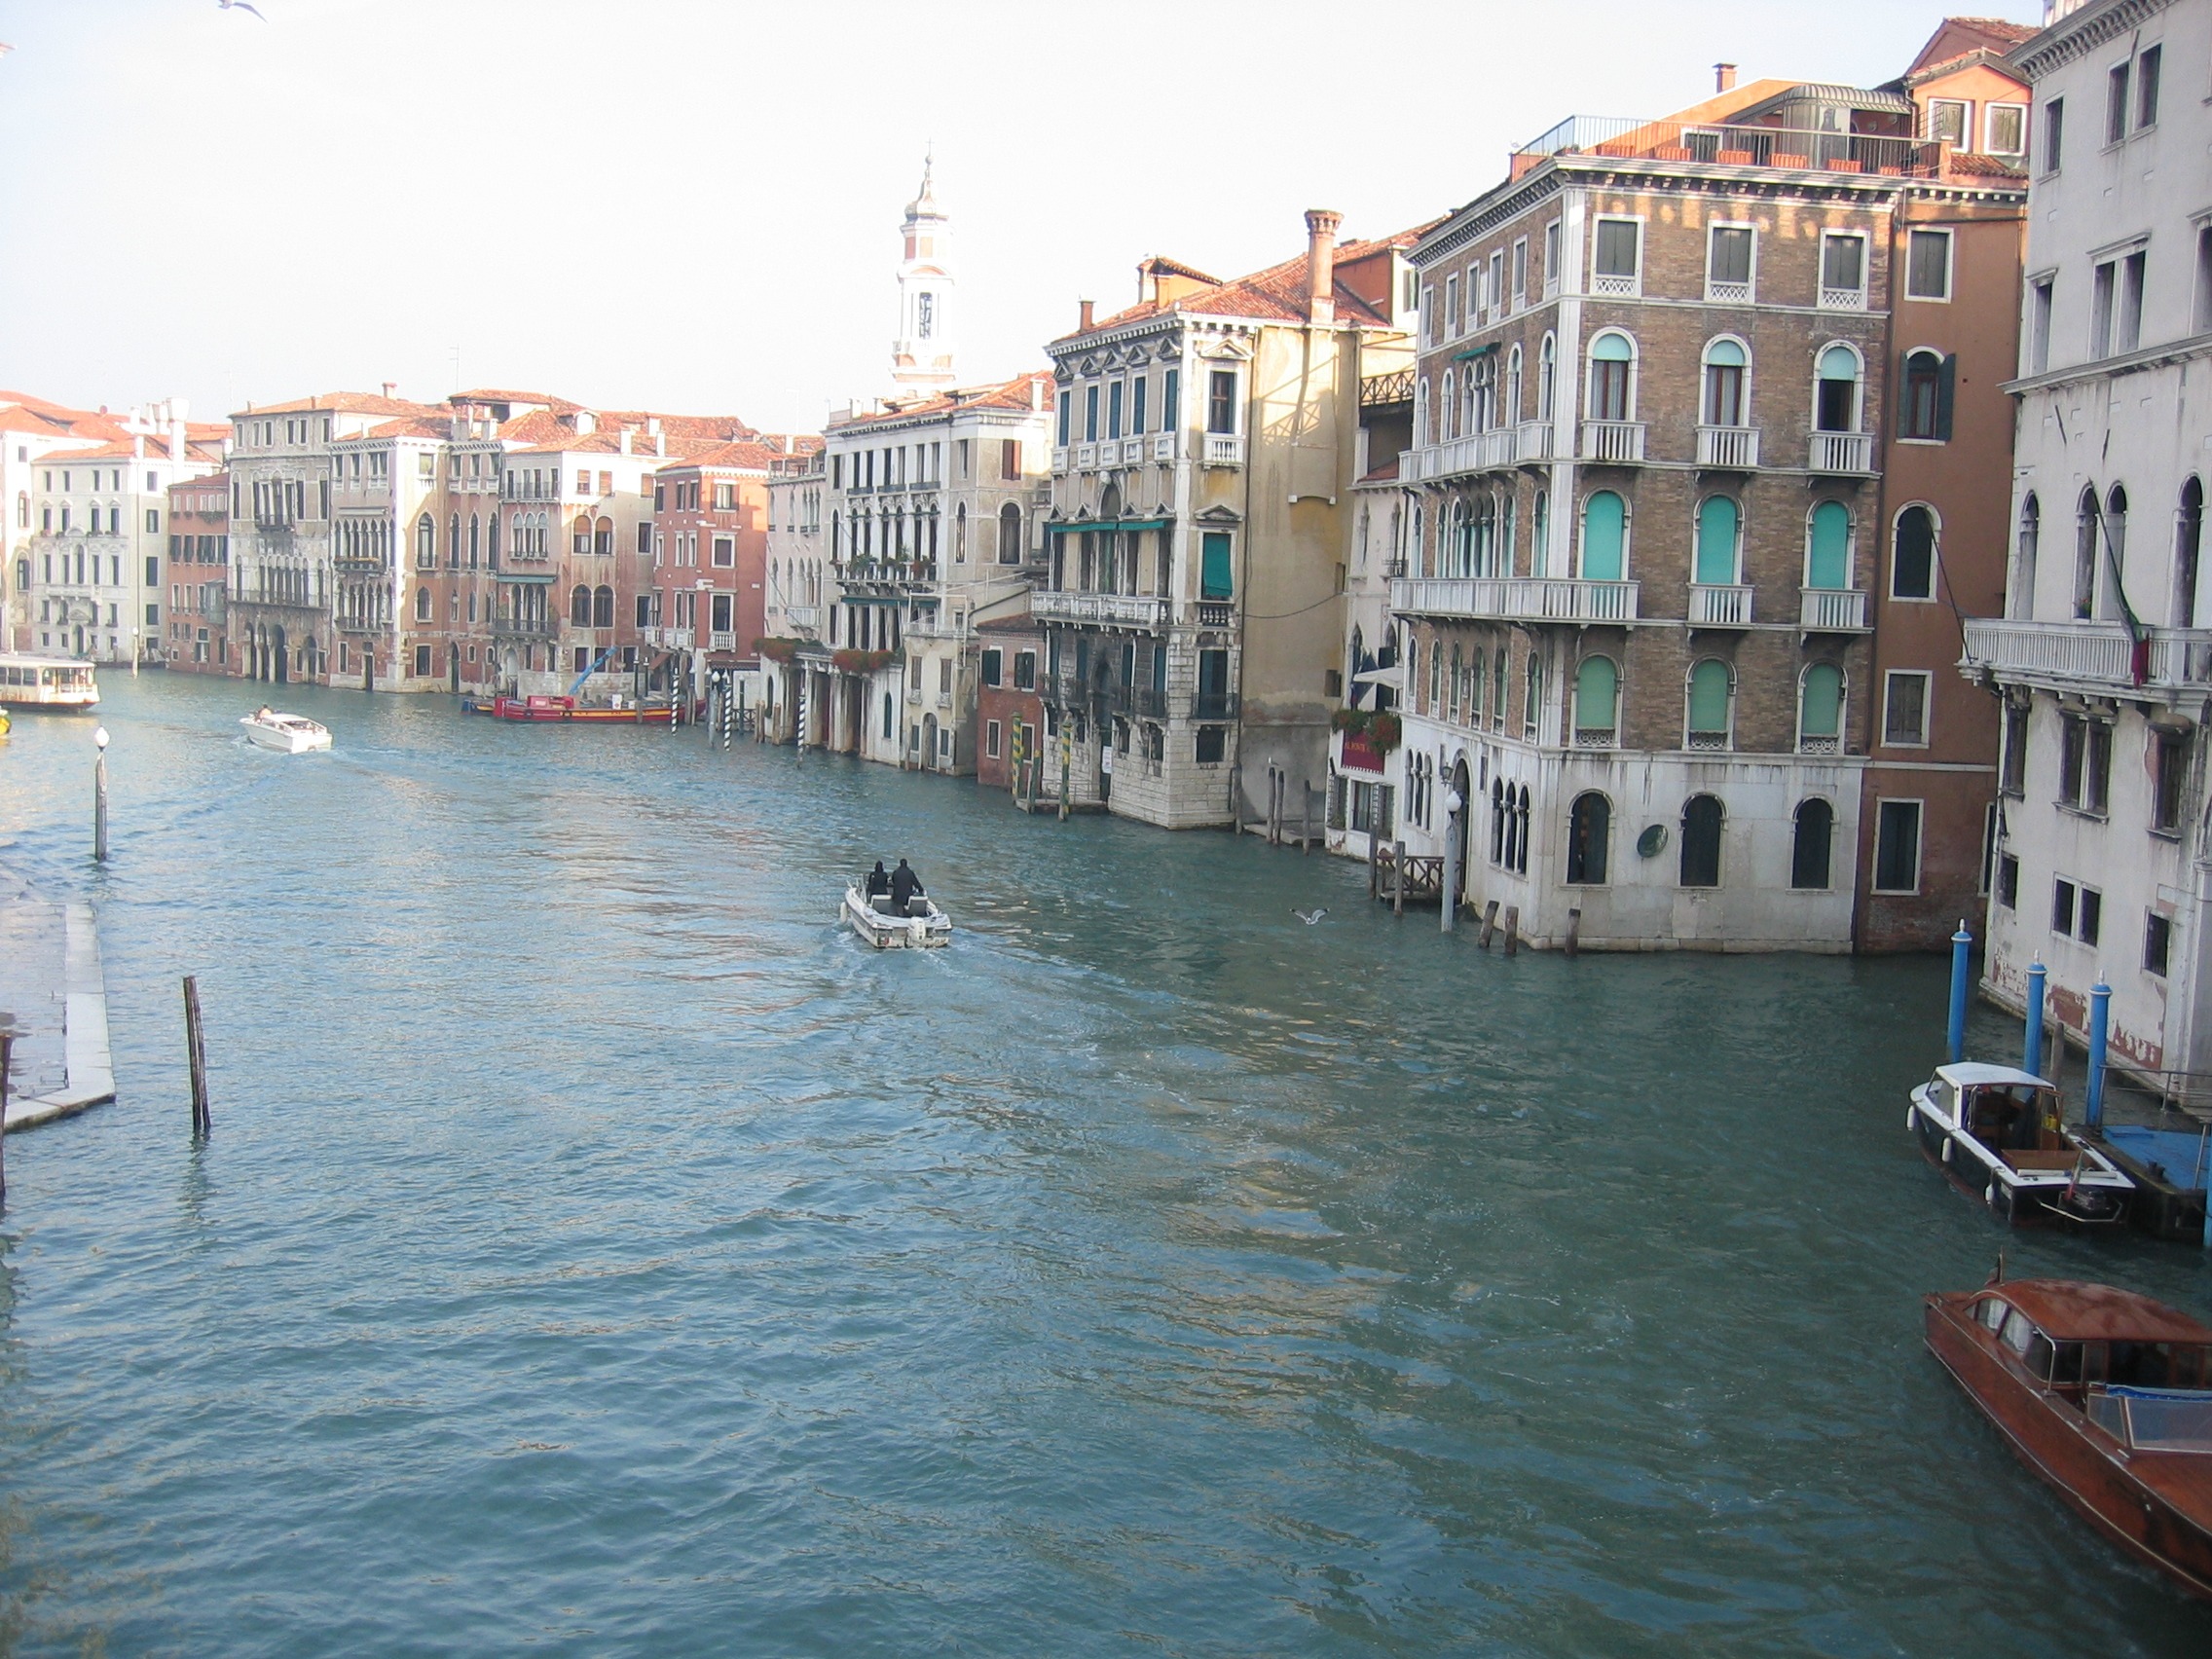
sea, water, boat, town, river, canal, vehicle, lagoon, italy, harbor, venice, port, waterway, body of water, boating, channel, gondola, watercraft, landform, bowever